Military Intelligence Readiness Command

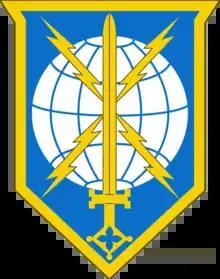
MIRC's shoulder sleeve insignia

The United States Army Military Intelligence Readiness Command (MIRC, The MIRC, formally USAMIRC) was stood up as the first Army Reserve functional command in 2005. Headquartered at Fort Belvoir, Virginia, MIRC is composed mostly of reserve soldiers in units throughout the United States, and encompasses the bulk of Army Military Intelligence reserve units, consisting of over 40 strategic and tactical intelligence units throughout the United States. Specialized capabilities that MIRC provides include theater intelligence support, support to NSA and INSCOM, and strategic intelligence support to Combatant Commands and combat support agencies. MIRC is subordinate to United States Army Reserve Command. MIRC’s commander is Brigadier General Melissa K.G. Adamski, who departed the role of MIRC Training Support Command commander, 3 June 2023.